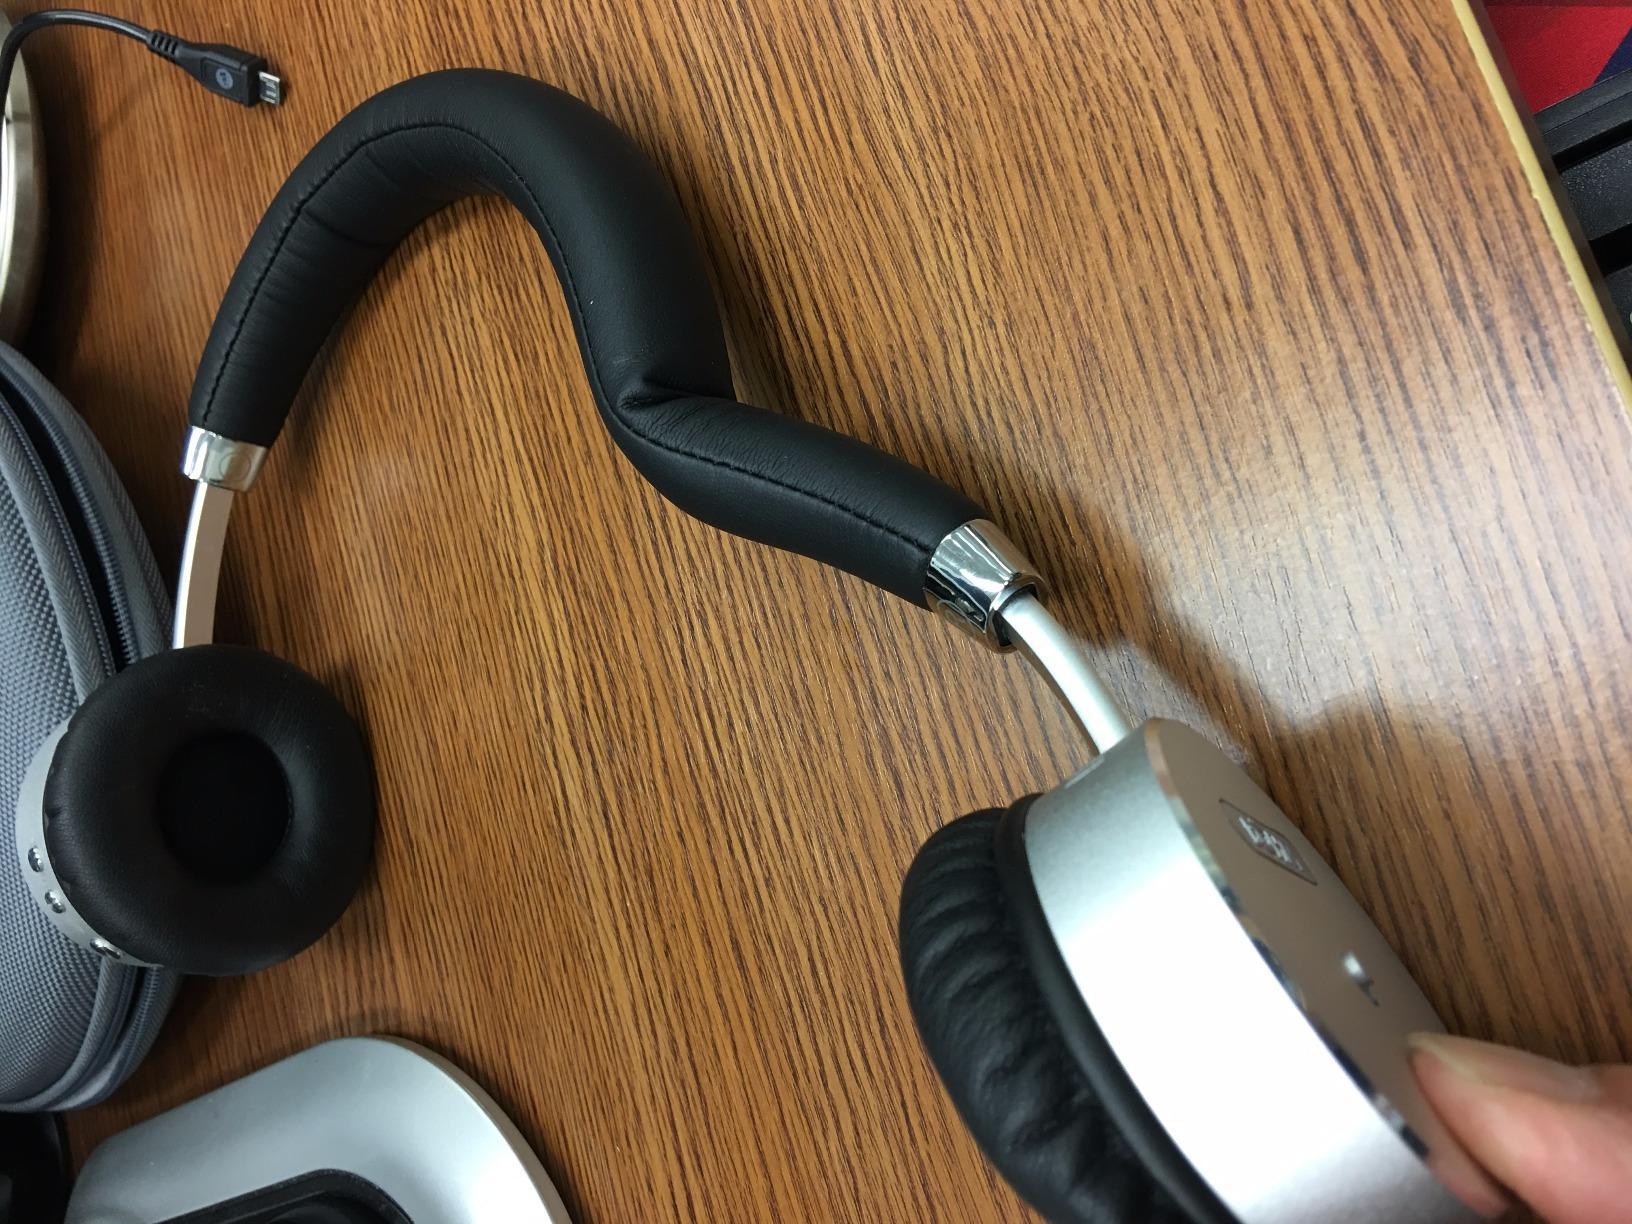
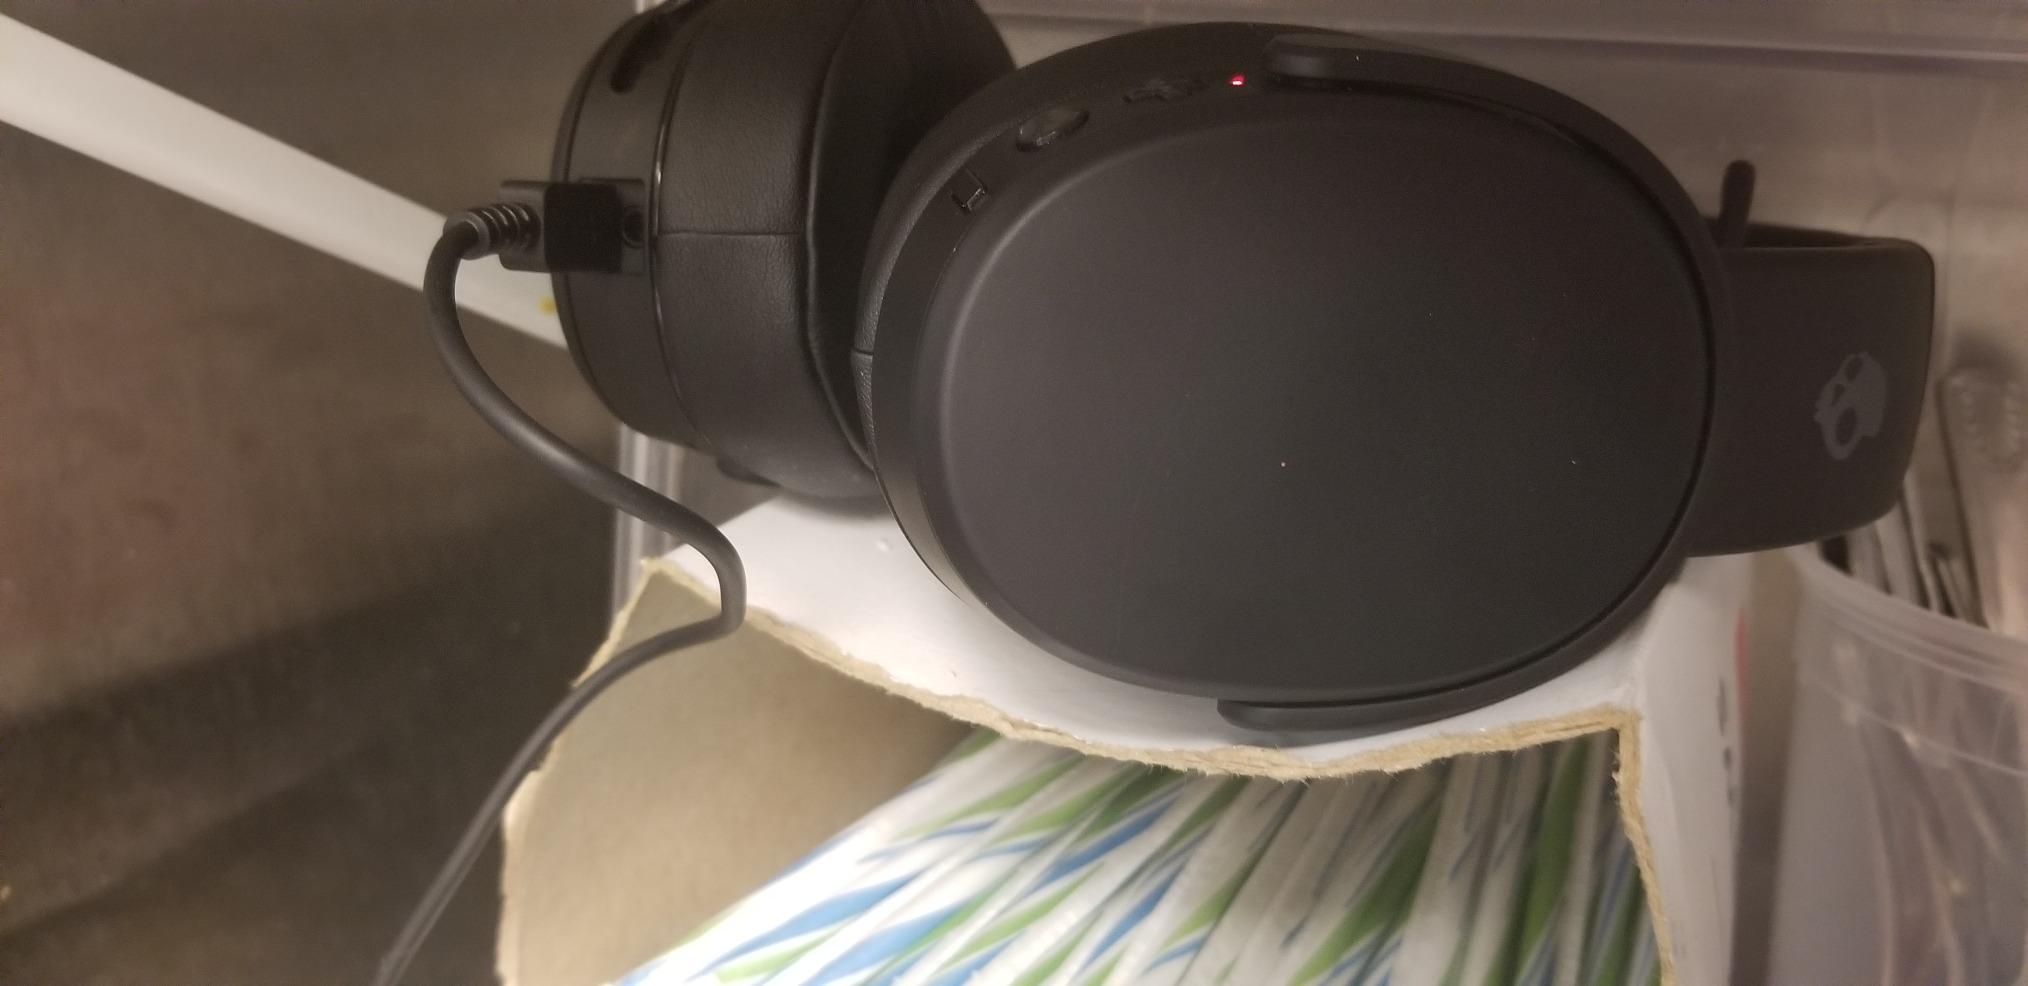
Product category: headphones
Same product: no